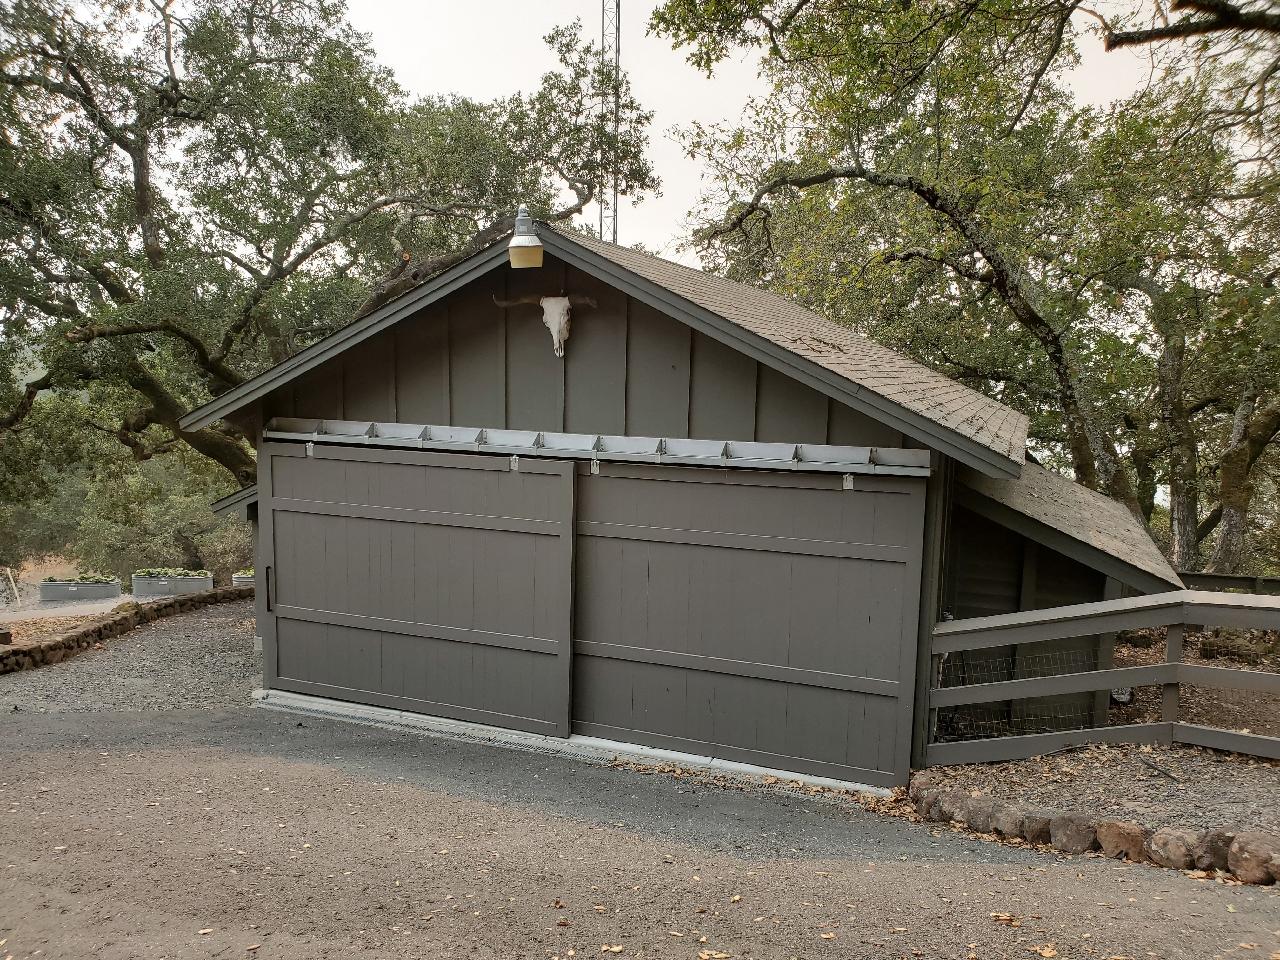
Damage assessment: no_damage